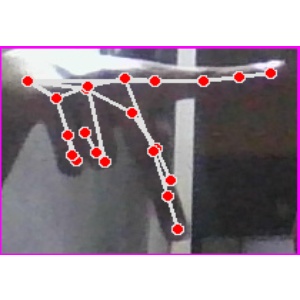
अक्षर: प